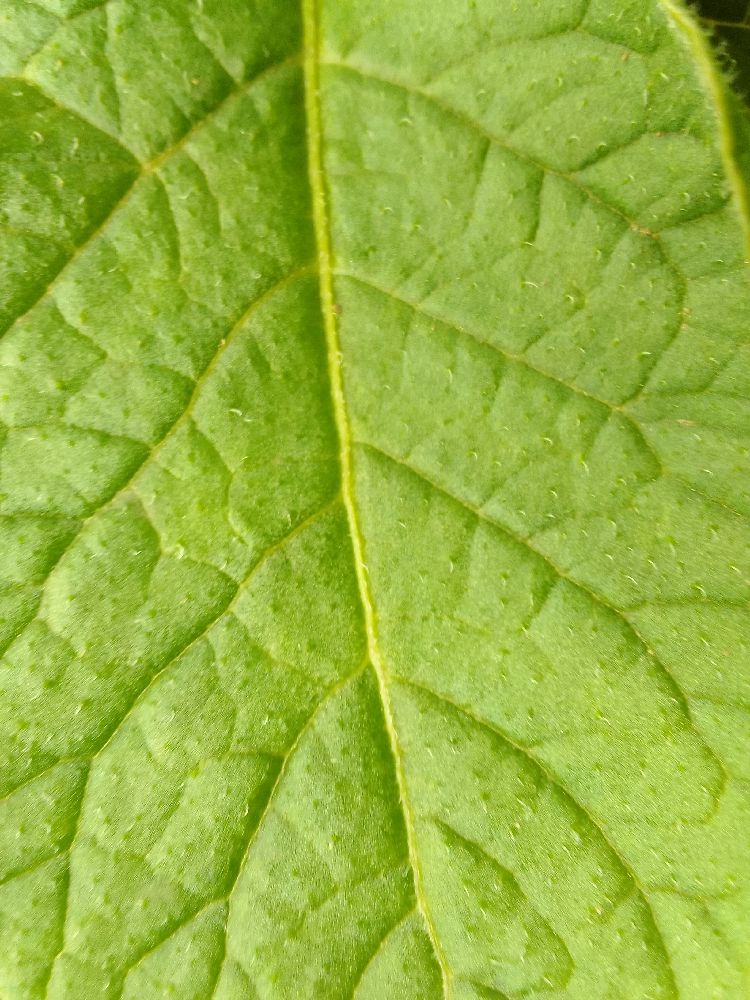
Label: Healthy